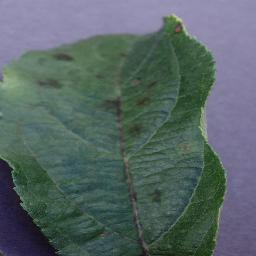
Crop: apple
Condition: scab